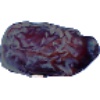
Label: Dates 1